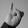
ASL letter: I